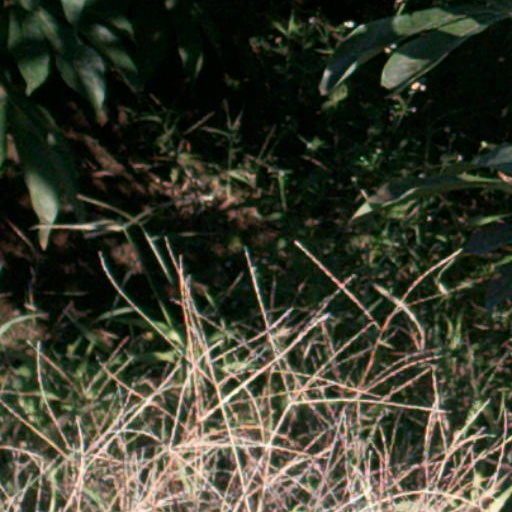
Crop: cassava